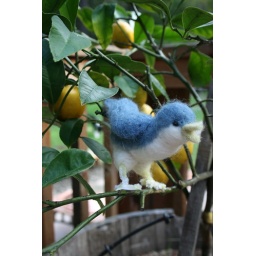
blue bird in the lemon tree